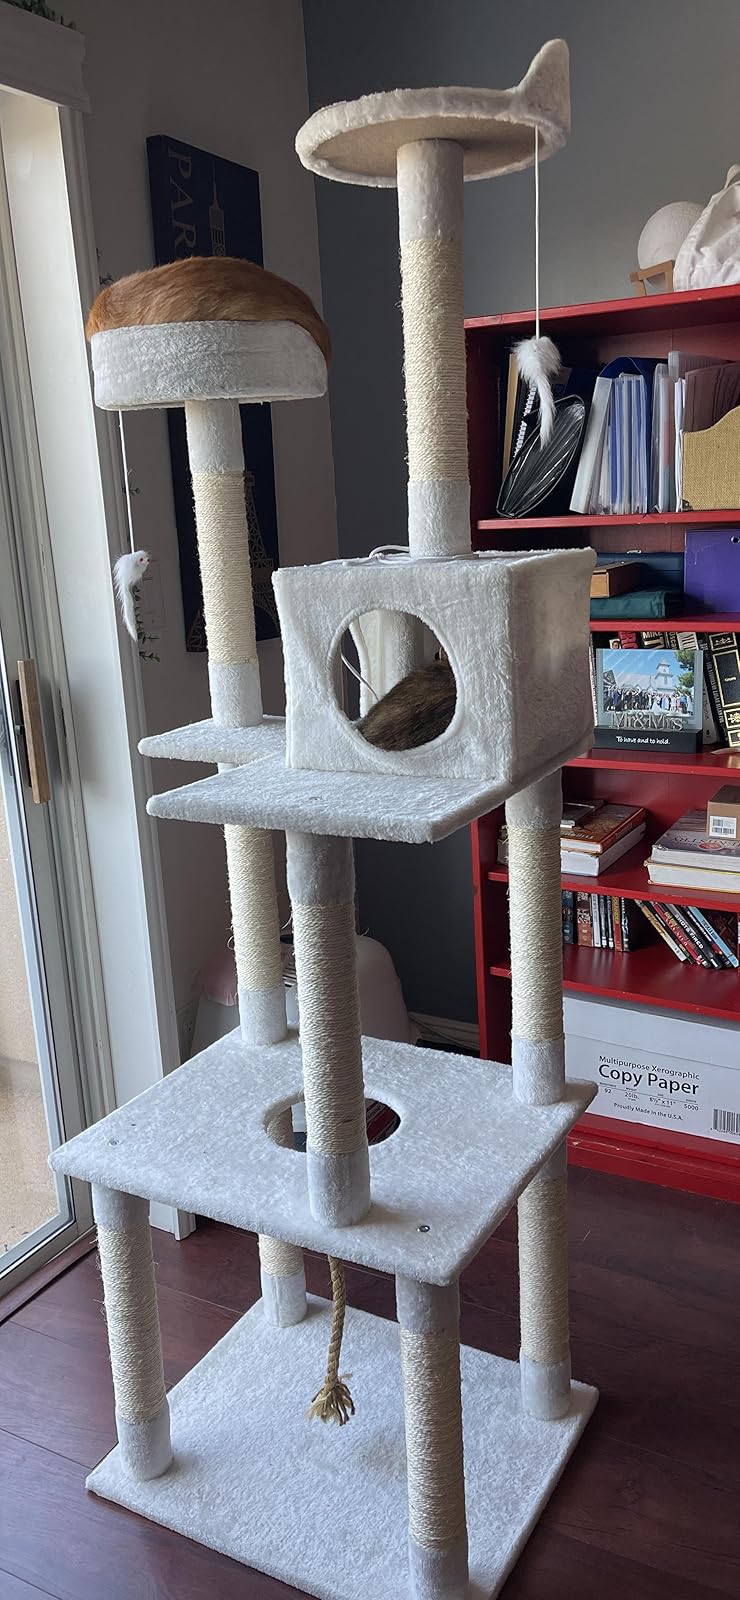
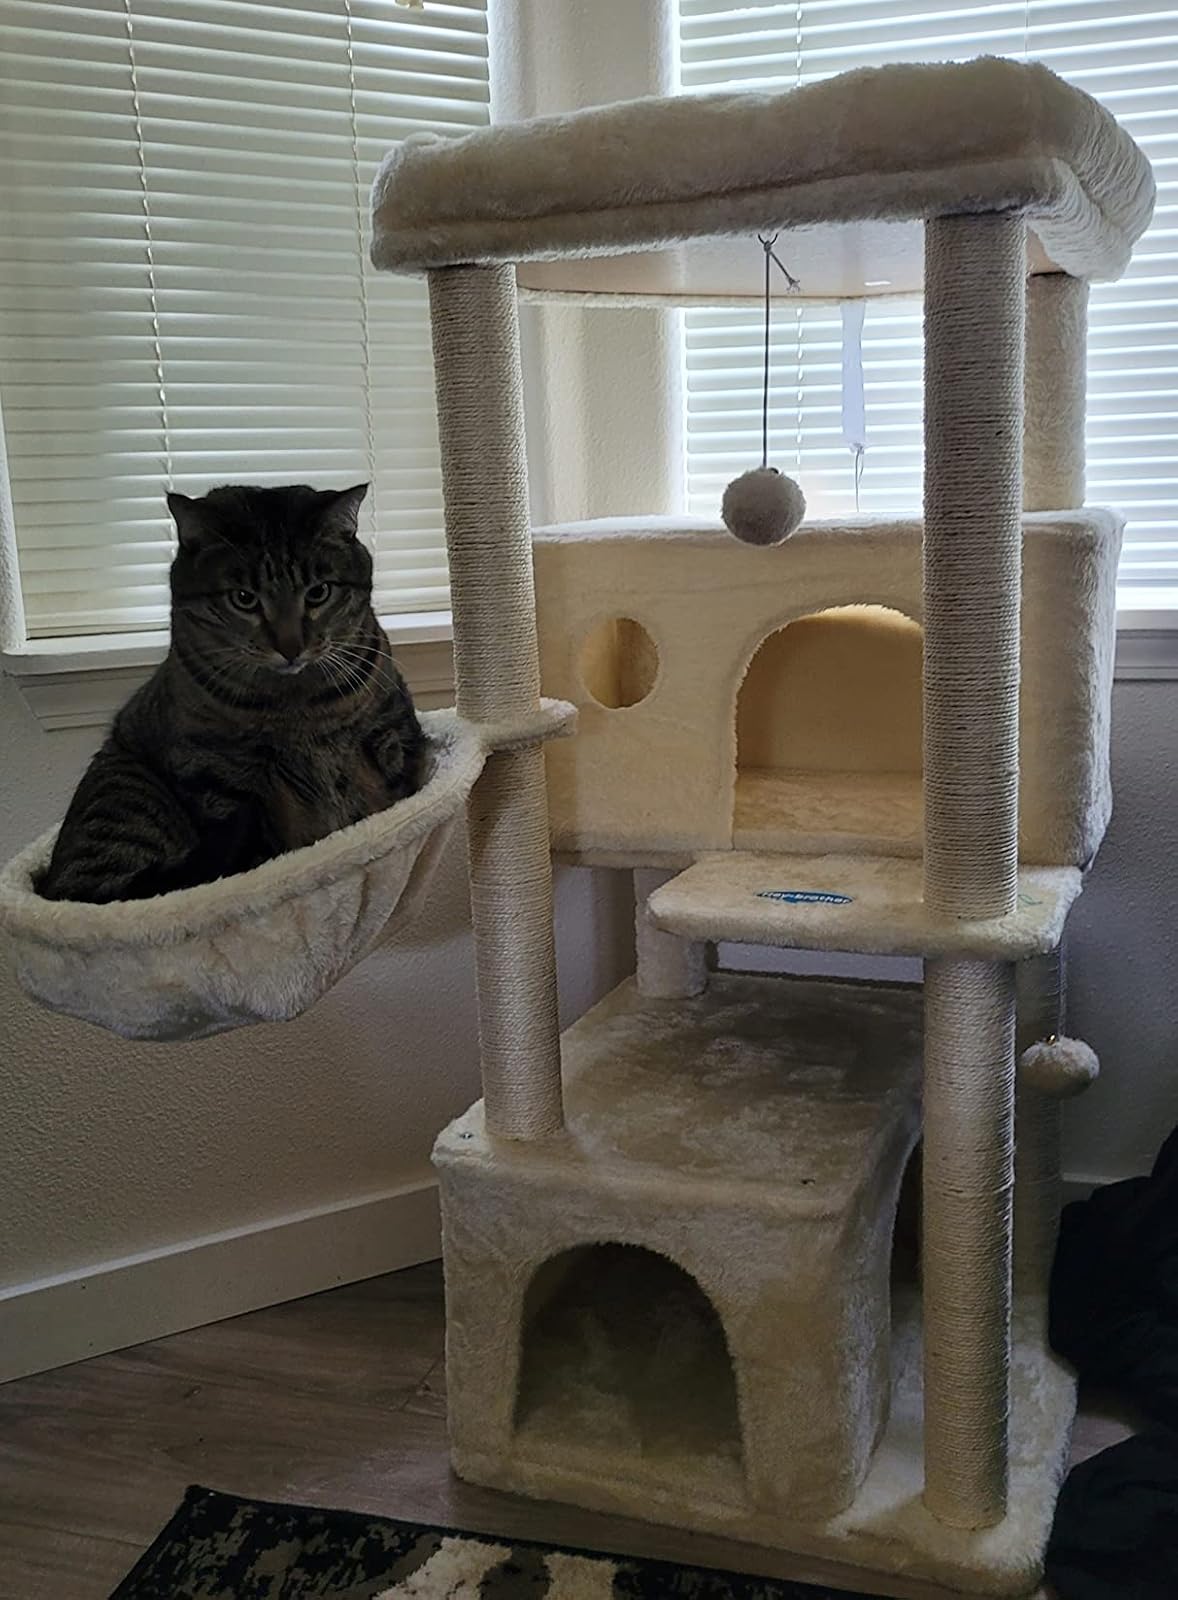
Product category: items_cat tree
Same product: no